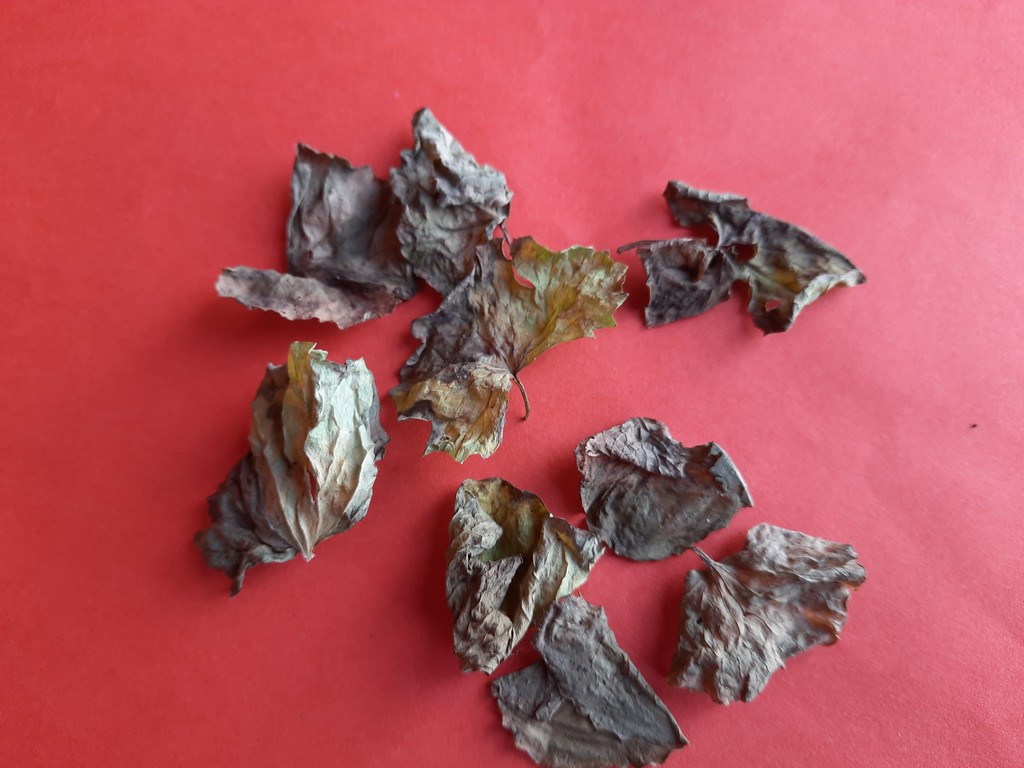
Label: Dried